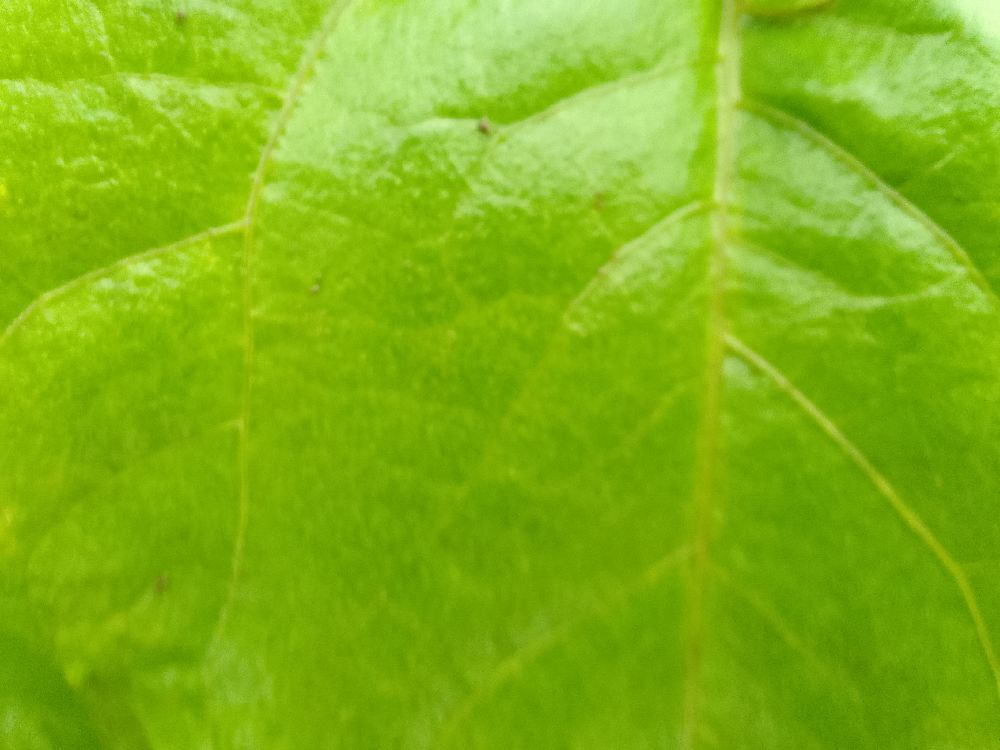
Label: healthy